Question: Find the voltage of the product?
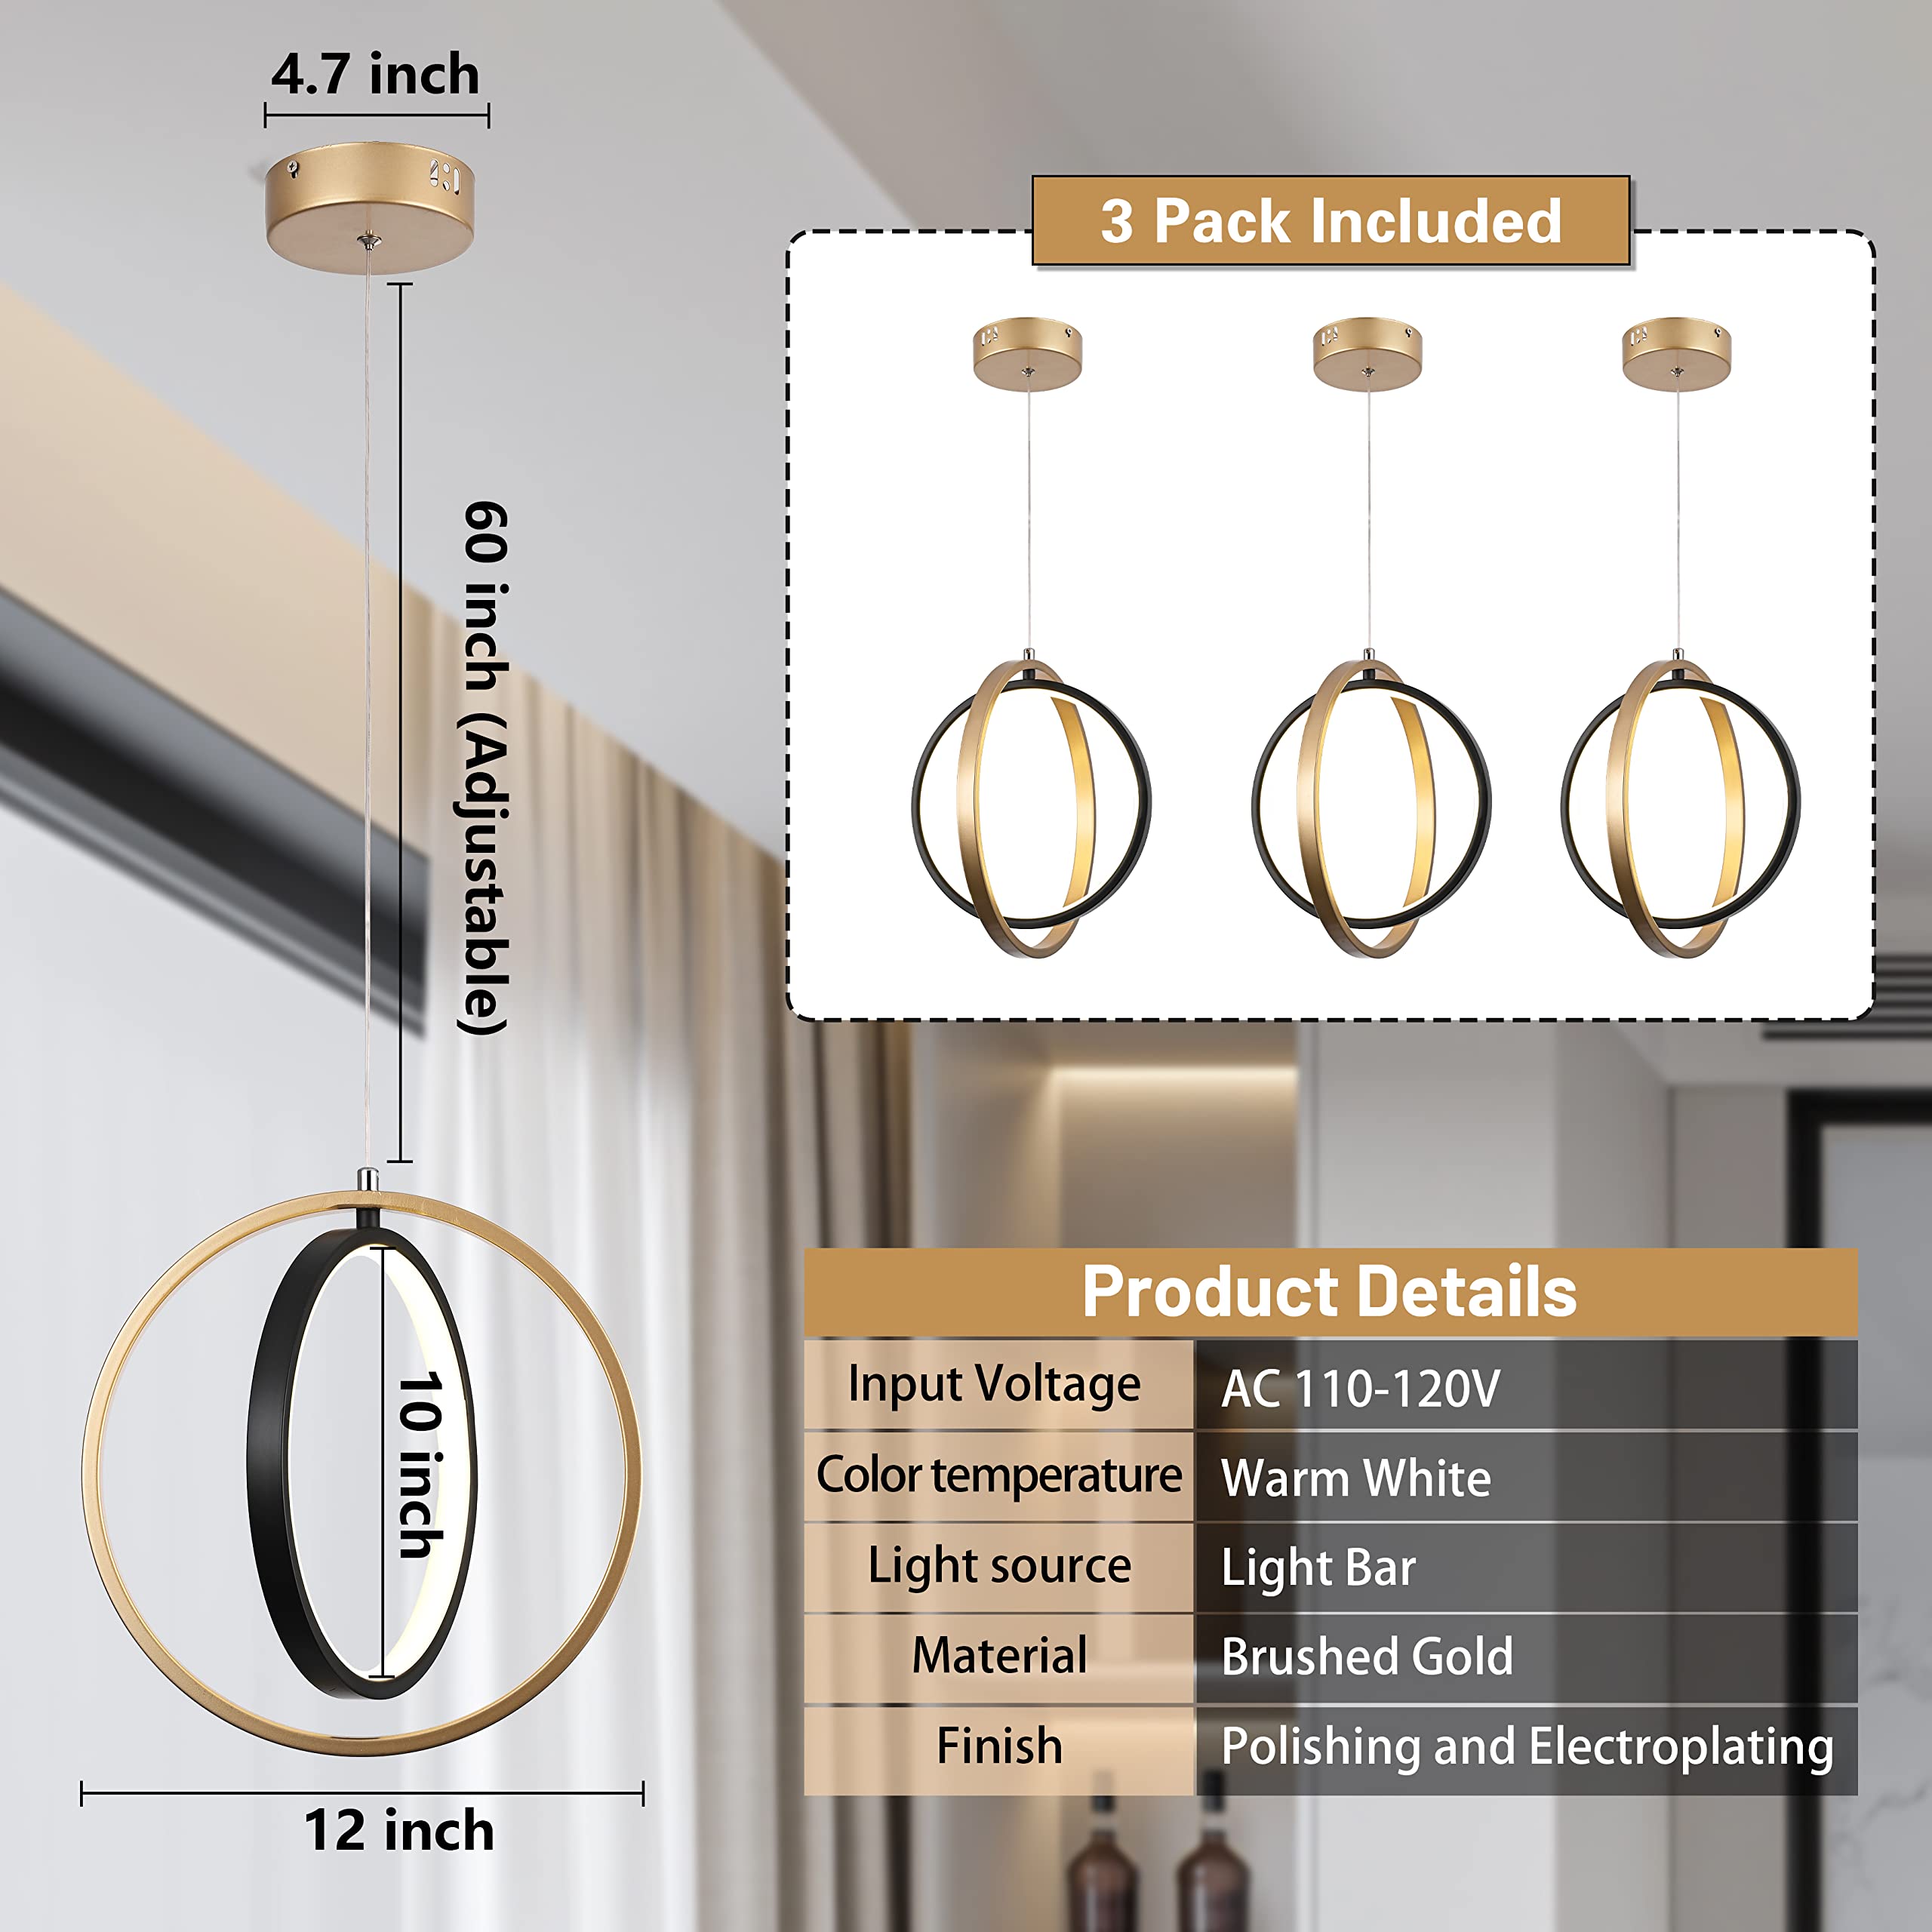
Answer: [110.0, 120.0] volt